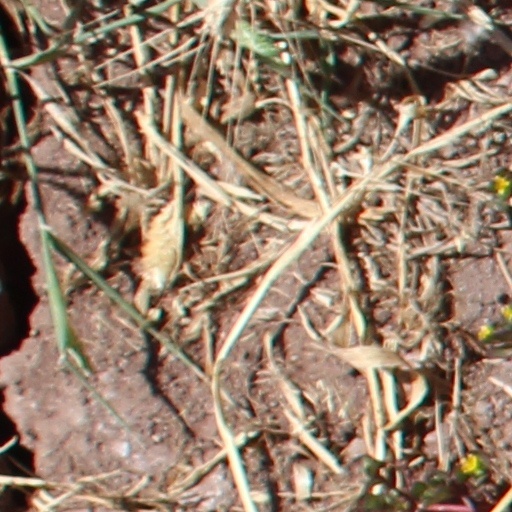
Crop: wheat